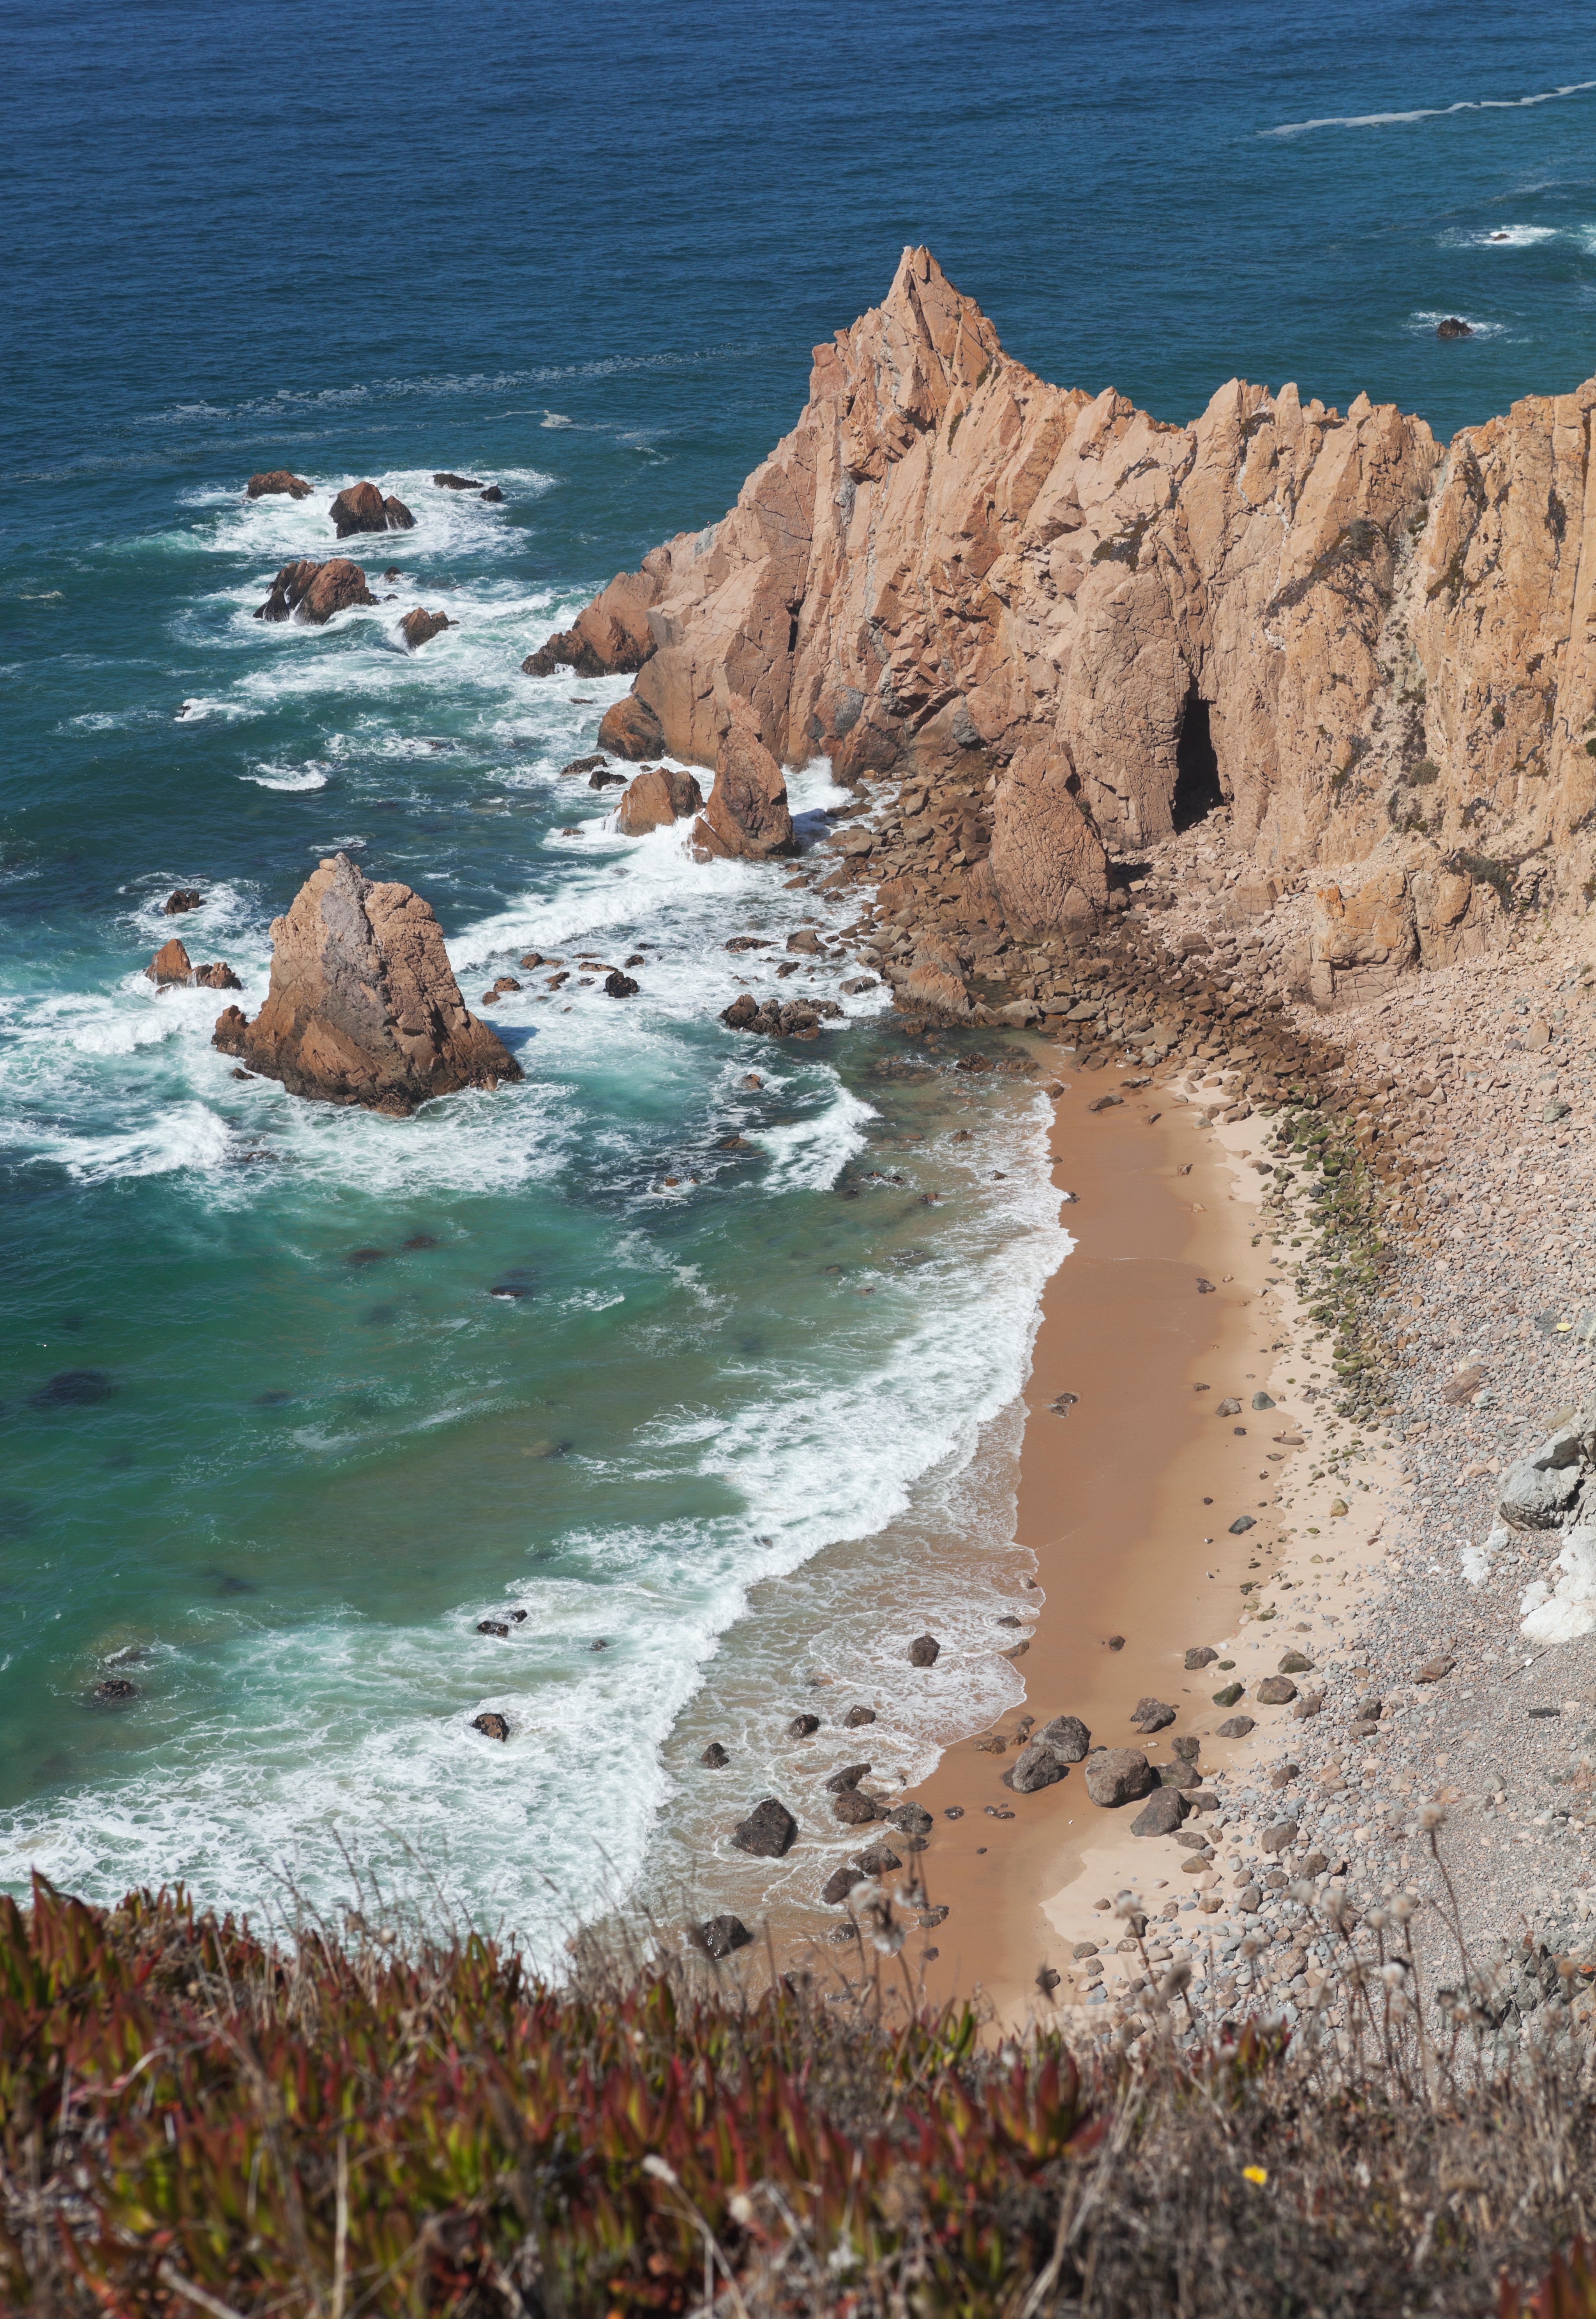
beach, sea, coast, rock, ocean, shore, wave, formation, cliff, cove, bay, terrain, material, body of water, geology, cape, landform, geographical feature